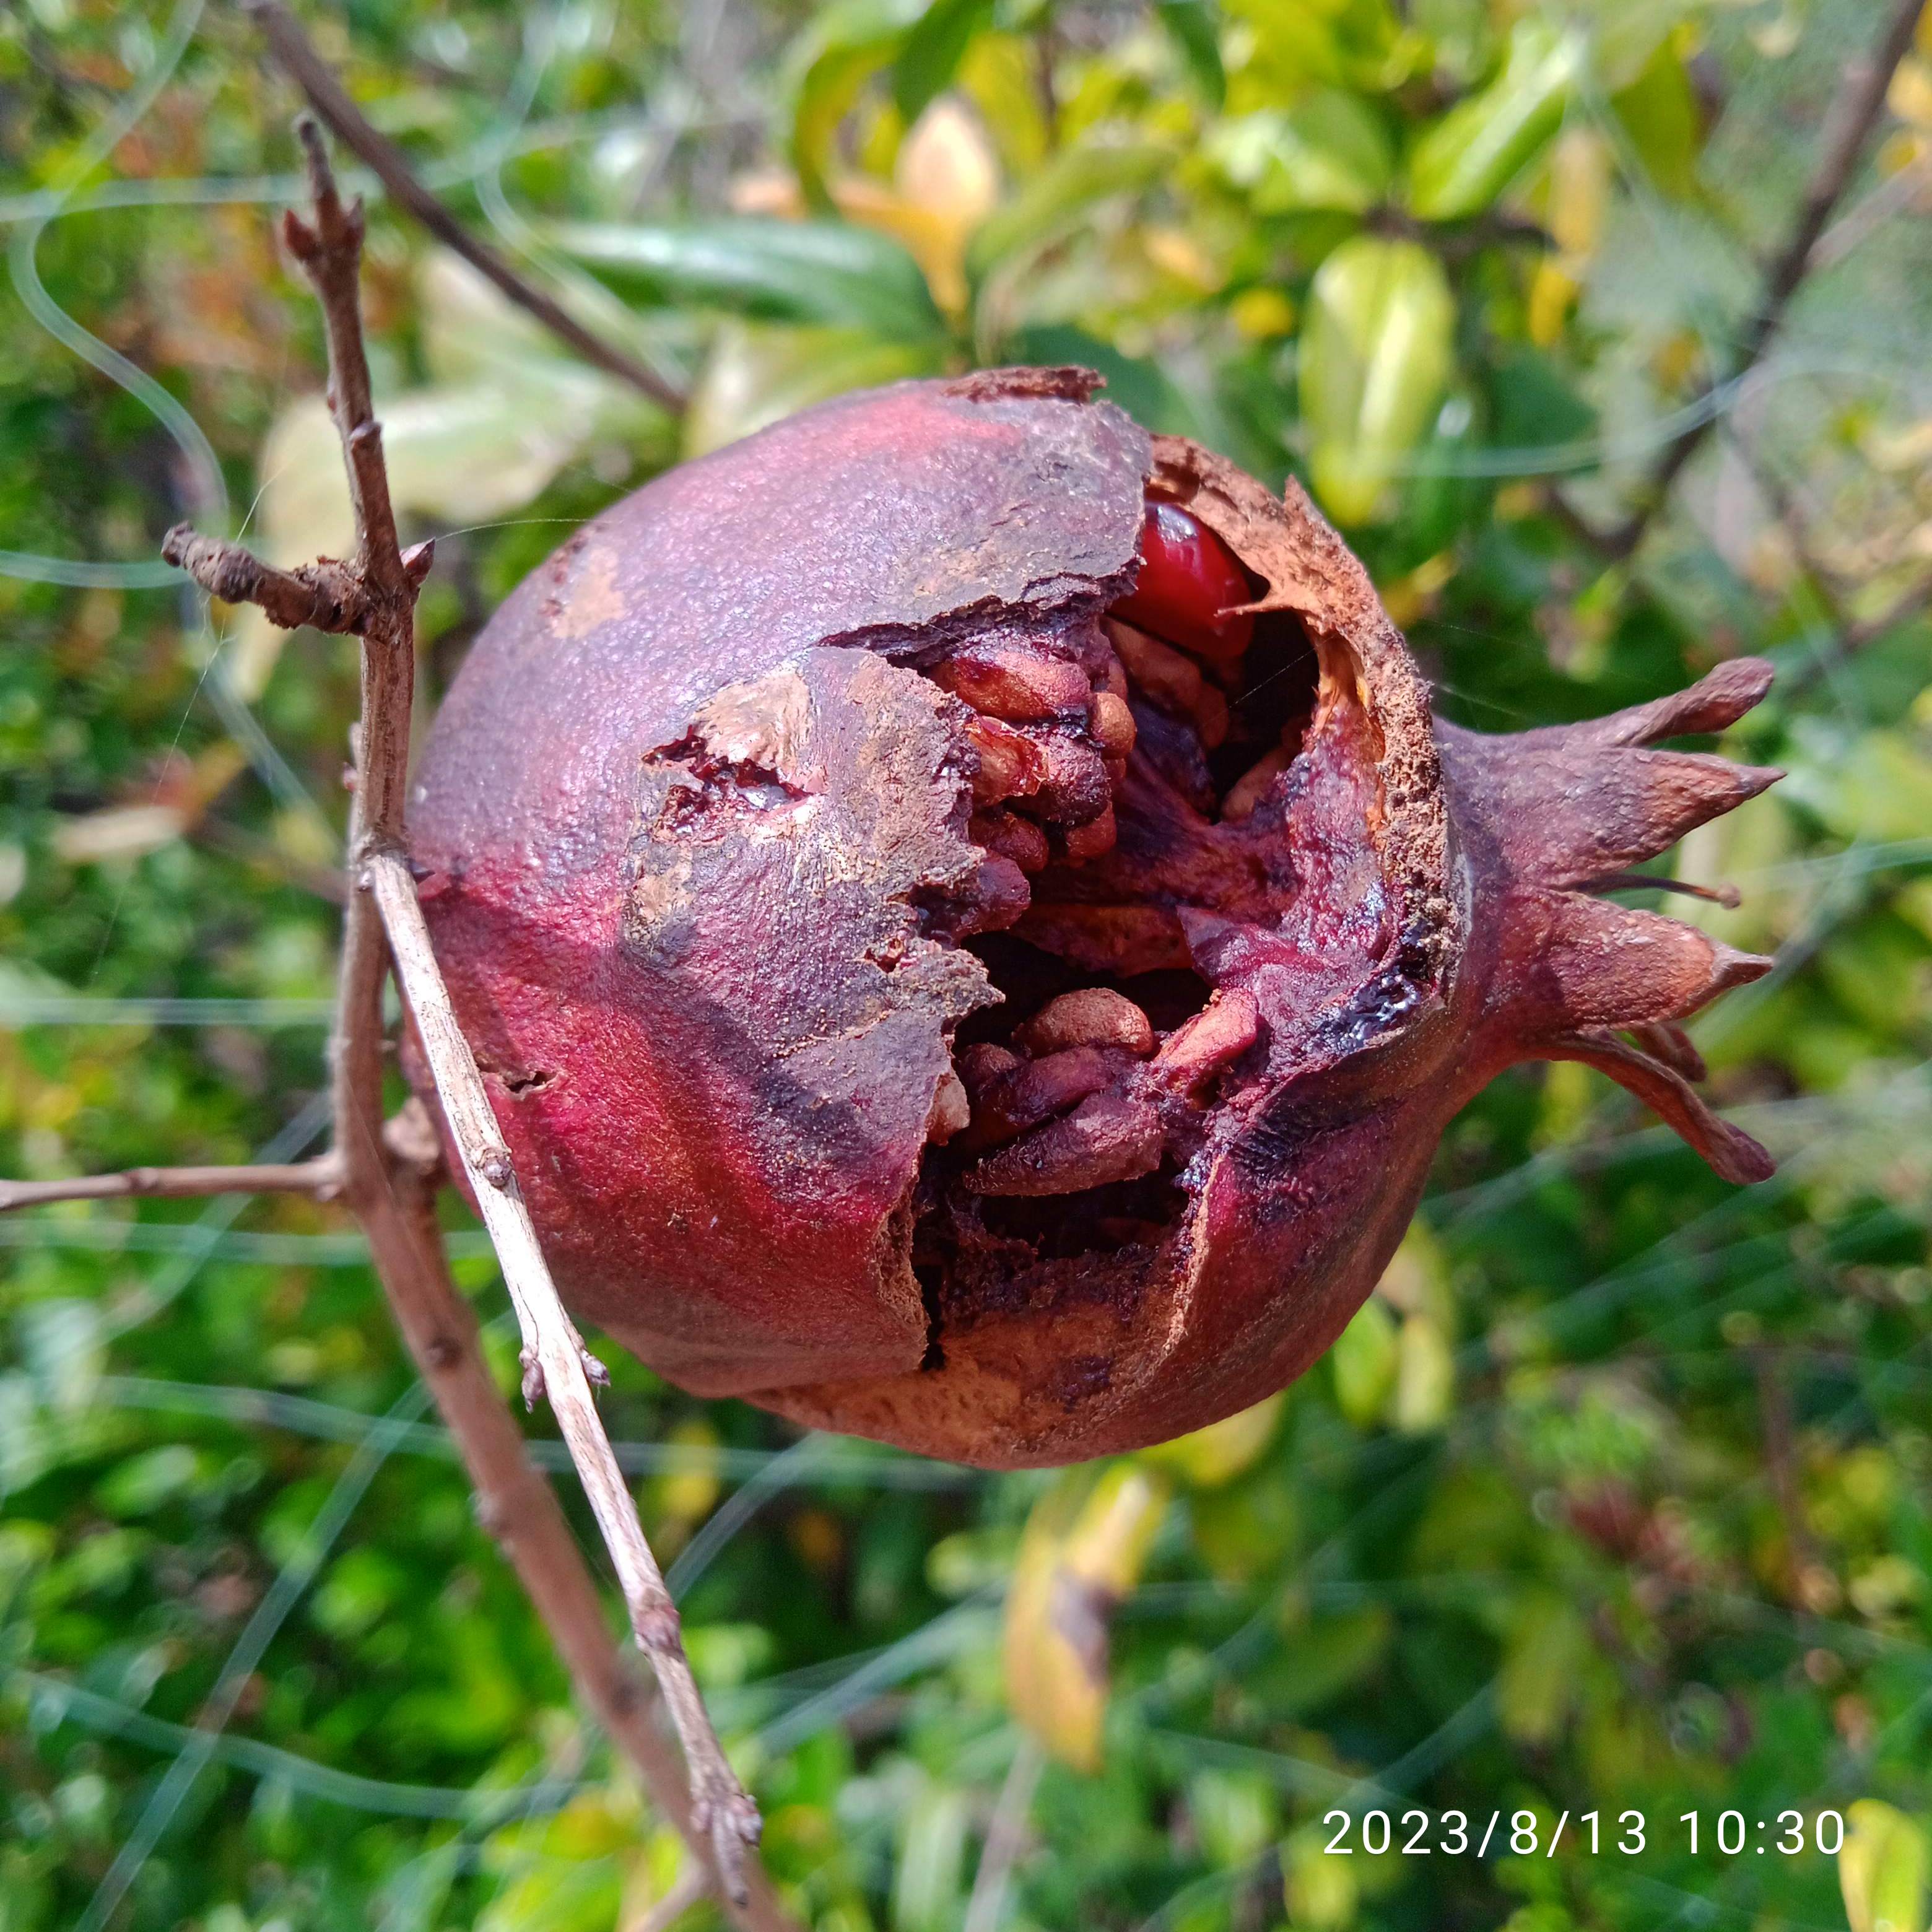
Label: Bacterial_Blight